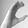
ASL letter: C